Frances Sargent Osgood

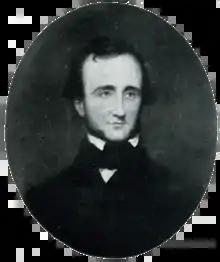
Portrait of Poe by Samuel Stillman Osgood, Frances's husband

In February 1845, Poe gave a lecture in New York in which he criticized American poetry, especially that of Henry Wadsworth Longfellow. He made special mention, however, of Osgood, saying she had "a rosy future" in literature. Though she missed the lecture, she wrote to a friend, saying Poe was "called the severest critic of the day", making his compliment that much more impressive.